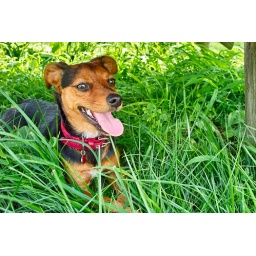
My friend's dog taking a break under a picnic table